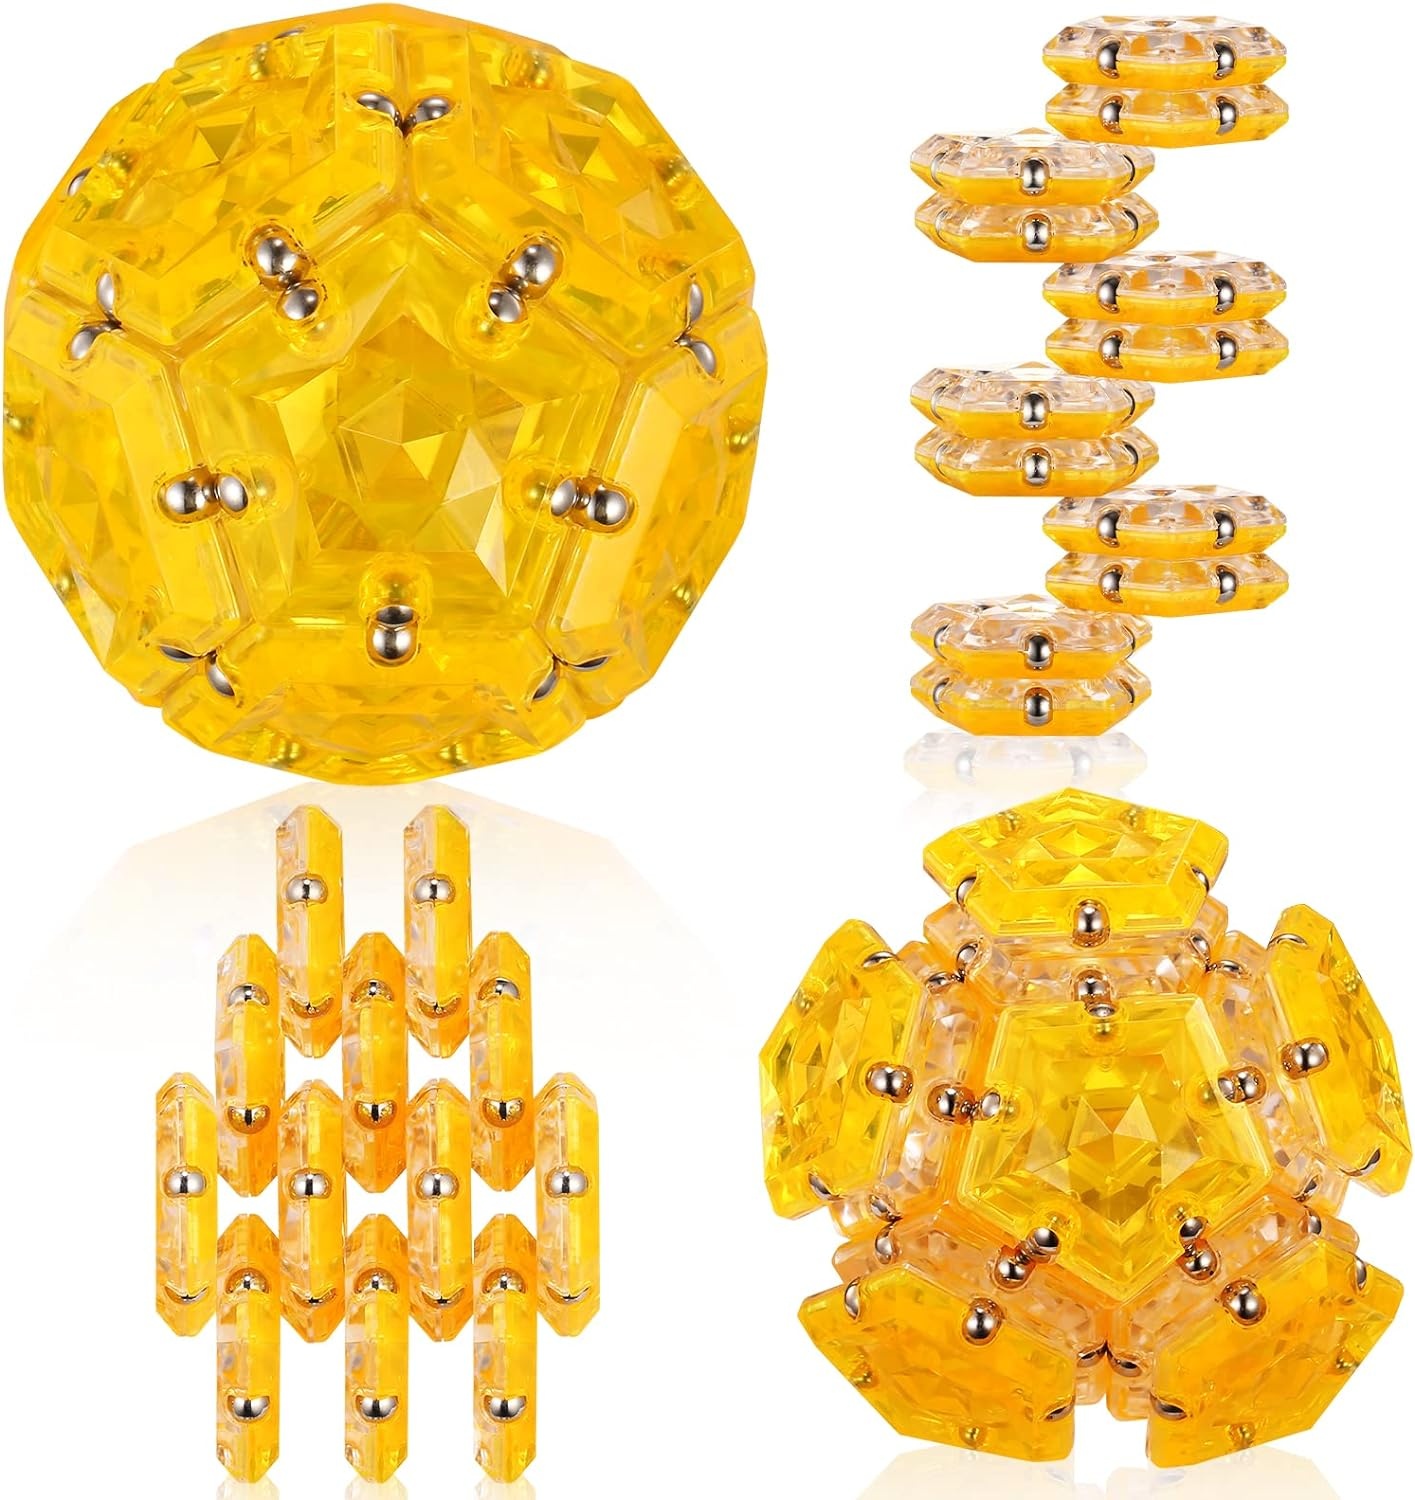
RoomyRoc Magnetic Fidget Sphere - Pentagons Magnets Balls - 12 Piece Set - Crystal Orange - Magnet Fidgets Toy - Creativity Beyond Imagination, Inspirational, Recreational, Desk Toys for Adults
About this item [Creative Magnet Fidget Toys]: This creative magnetic fidget puzzle will dazzle your mind and occupy your hands. Its beautiful, endless transformations will keep your imagination fixated. Enjoy hours of mental challenge and fun with it comfortably in your hands. [Excellent Quality, Unique Design]: Nothing compares to the quality & unique design of this magnetic balls, each panel has a stunning crystal and smooth surface of high quality, durable. Made with 60 high strength neodymium magnets, magically self-aligning to over 100 shapes and formations. [Develop Your Spatial Thinking]: Fold, shake, spin and stack the pieces. Connect the pentagonal plates together into sculpture-like forms. Click and clack the pieces around in a satisfying symphony of kaleidoscopic visuals. Flick your fingers like twisting tendrils as the magnetic ball transmogrifies your mind. Captivating 3D art! [Effective Stress Relief Toys]: The Magnasphere is a therapeutic and calming stress reliever, a stimulating STEM learning tool, or an imaginative artistic medium. It’s all in the eye of the holder! Try our fidget cube magnets ball: the ultimate fidget toy set for loved ones to build stellar extended structures. Fantastic gift for co-workers, kids, family, or as the ultimate goody bag/party favor! [Great Customer Service]: Magnasphere is made to challenge the senses and build skill & coordination. It will bring people together for hours of fun. Play with your artistic brain and see the magnetic shape shifter change. We create toys that stimulate the mind, body & imagination.Your happiness is our #1 goal! If you need any help with your RoomyRoc Magnasphere, our Happiness Engineers are standing by. AGES 14+: Keep away from all children.
Brand: RoomyRoc
Category: Toys & Games > Toys > Executive Toys > Magnet Toys